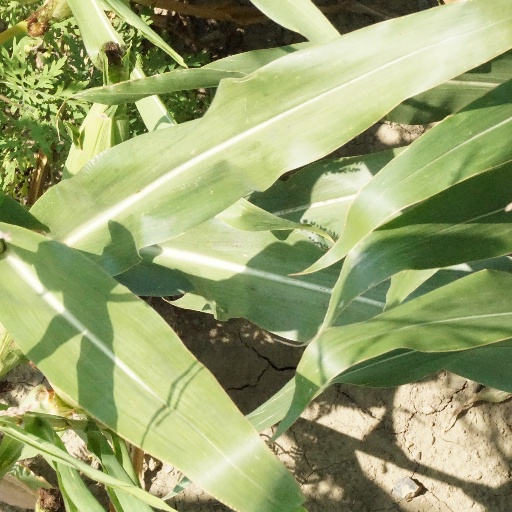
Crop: maize; corn